Confederate States Army

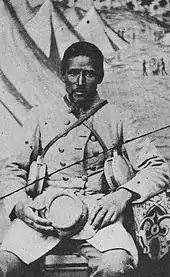
"Marlboro", an African American body servant to a white Confederate soldier

Many Italian American soldiers of the Confederate States Army were veterans from the Army of the Two Sicilies who had fought against Giuseppe Garibaldi in, and were captured during, the Expedition of the Thousand as part of the unification of Italy. They were released after a treaty between Garibaldi and Chatham Roberdeau Wheat. In December 1860 and few months of 1861, these volunteers were transported to New Orleans with the ships "Elisabetta", "Olyphant", "Utile", "Charles & Jane", "Washington" and "Franklin". Most Confederate Italian Americans had settled in Louisiana. The militia of Louisiana had an Italian Guards Battalion that became part of its 6th Regiment. Following the protests of many soldiers, who did not feel like Italian citizens since they fought against the unification of Italy, it was renamed "6th Regiment, European Brigade" in 1862.